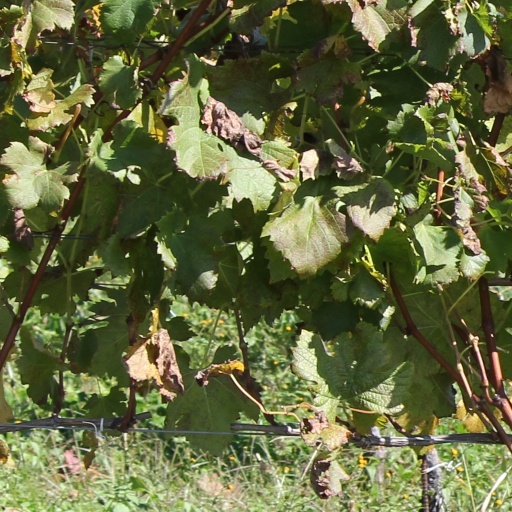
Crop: grape